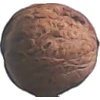
Label: walnut